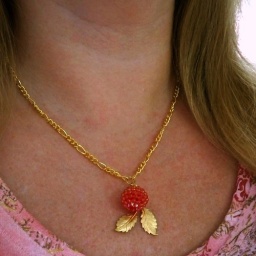
cute little lucite &amp;quot;bumpy&amp;quot; bead in a luscious raspberry pink with shiny brass leaves.